Pál Pátzay

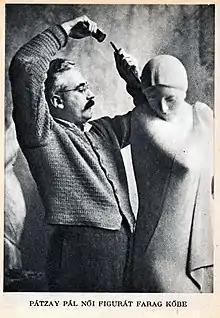

Pál Pátzay (17 September 1896 – 14 September 1979) was a Hungarian sculptor who was named a deputy by a transitional Hungarian government in 1945. He made a statue memorializing Raoul Wallenberg's fight against Nazism, which was later removed then reinterpreted by the Soviets as medical science fighting disease.